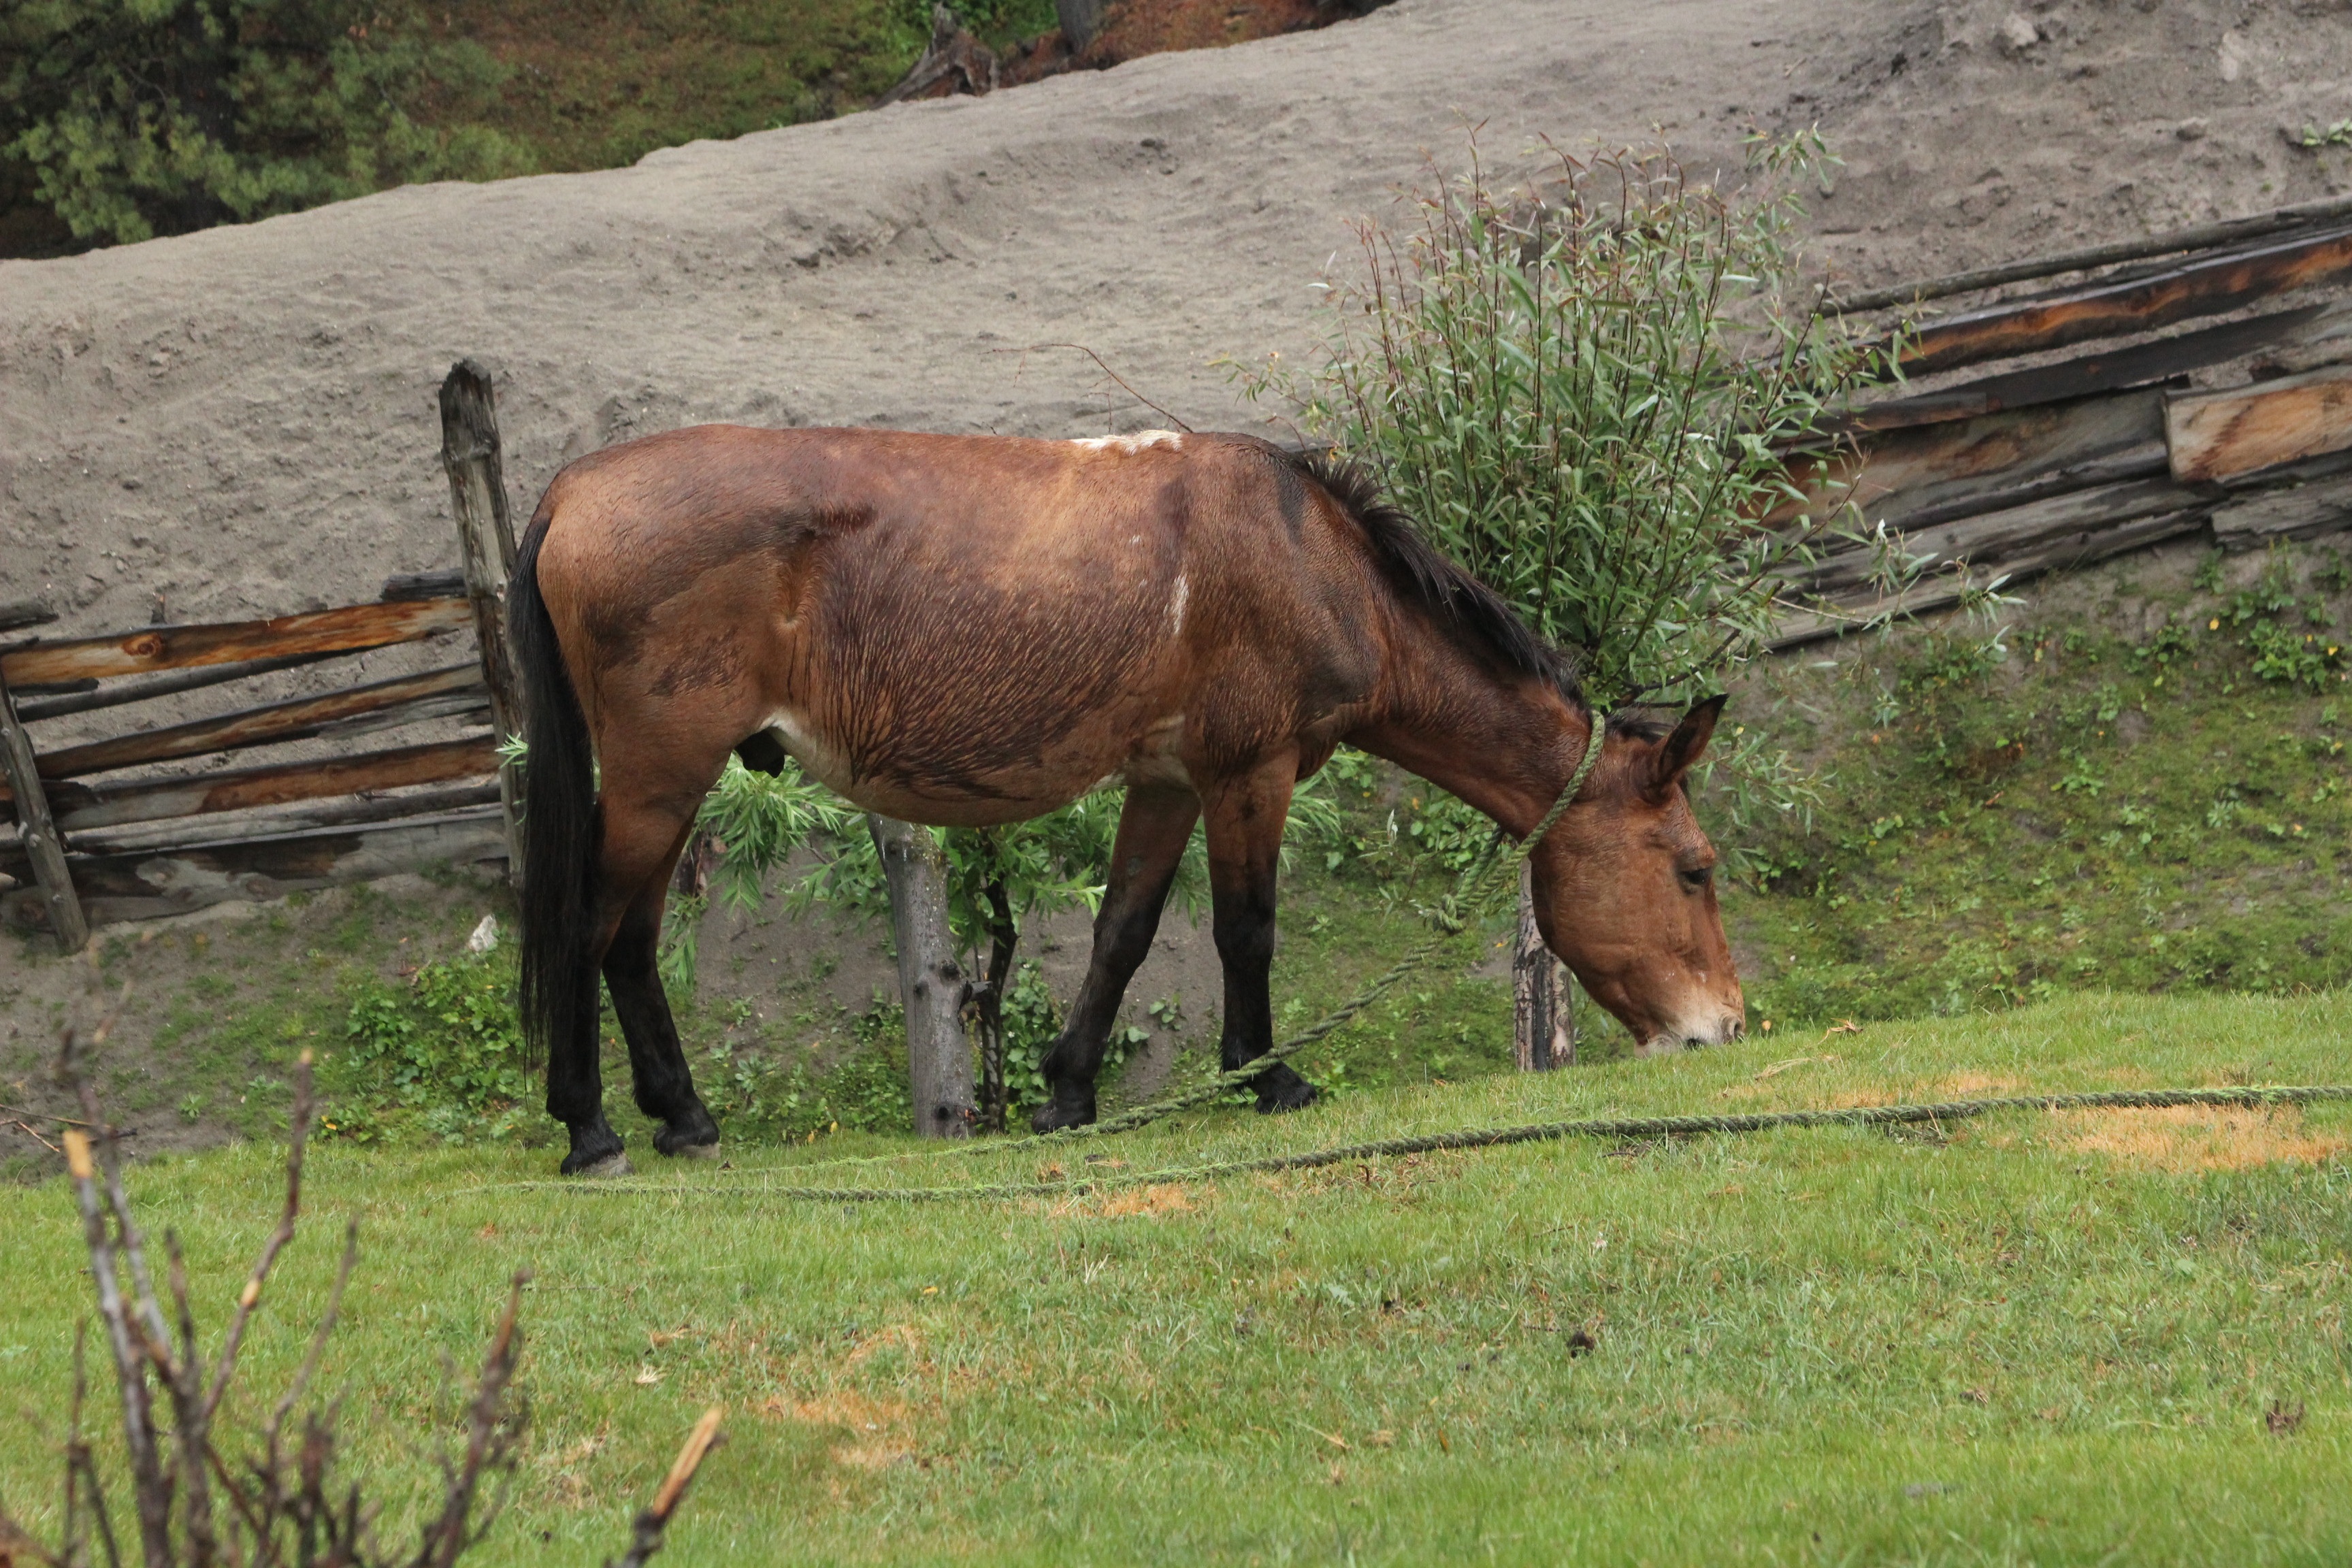
nature, grass, field, farm, meadow, prairie, wildlife, herd, pasture, grazing, horse, mammal, freedom, fauna, outdoors, woods, vertebrate, mare, foal, pack animal, horse like mammal, mustang horse